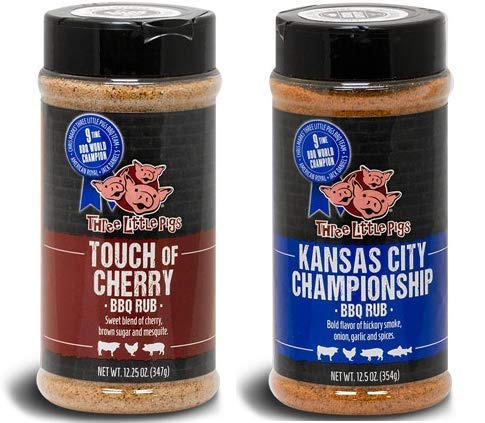
Item Name: Three Little Pigs Combo Pack - Touch of Cherry (12.25 oz) - Kansas City Championship (12.5 oz) - 2 Pack - Large Size
Product Description: Three Little Pigs 2 Pack Combo - Large Touch of Cherry (12.25 oz)- The sweet cherry flavour is enhanced with a tasty combination of sugar, brown sugar, salt, garlic, onion, and spices. This rub beautifully compliments pork, poultry, ham, chicken, fish, prawns and vegetables. Kansas City Championship (12.5) - Mix of sweet & spicy ingredients that provide a flavour boost for all grilling and smoking. Great on virtually all types of meats, as well as in soups, vegetables, baked potatoes and anything else that is crying out for added flavour.
Value: 24.5
Unit: Ounce

Price: 27.95